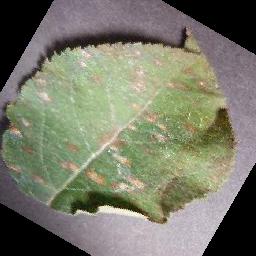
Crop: apple
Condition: cedar_rust